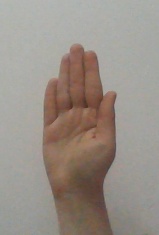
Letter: seen